Chris Chester (American football)

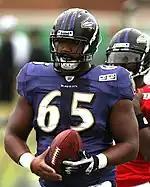
Chester in 2009 while on the Baltimore Ravens.

Chester was selected by the Baltimore Ravens in the second round (56th overall) in the 2006 NFL draft. In his rookie season, he played in 11 games making four starts. He helped to protect the quarterback and only 17 sacks were allowed, the 2nd fewest in the league. He made his NFL debut at the Denver Broncos on October 9, 2006.